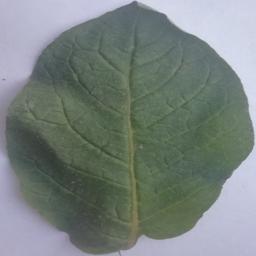
Etiqueta: Sana